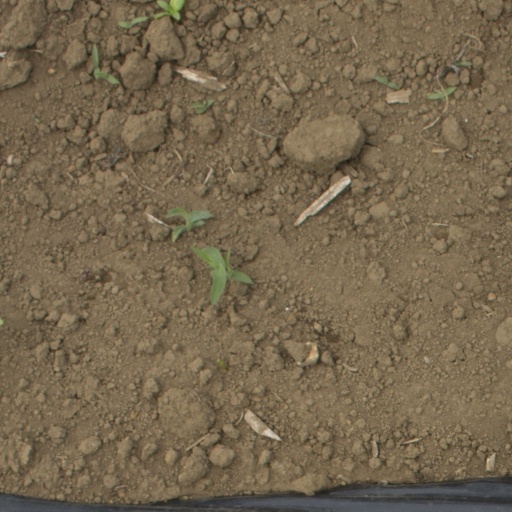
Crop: Jerusalem artichoke